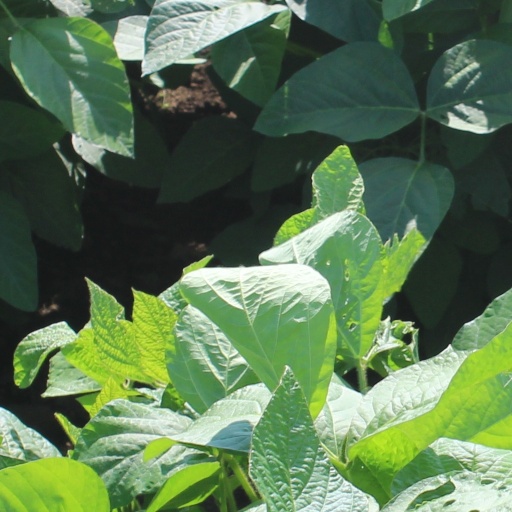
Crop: soybean